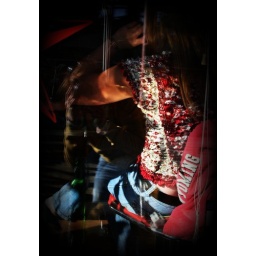
girl in window